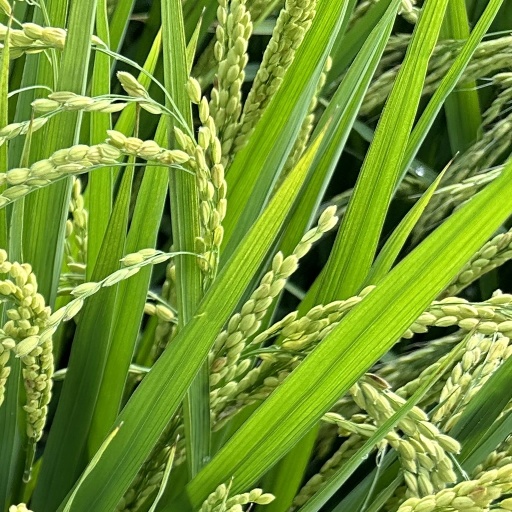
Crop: rice